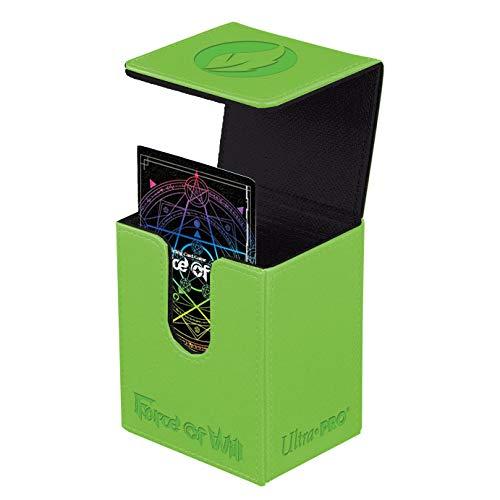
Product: Ultra Pro Gaming Generic 84702 Deck Box, Multi, One Size
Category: Toys & Games | Collectible Toys | Collectible Display & Storage | Card Storage & Display | Cases
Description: Fits up to 100 standard size cards in Deck Protector sleeves.
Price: $4.99 $ 4 . 99